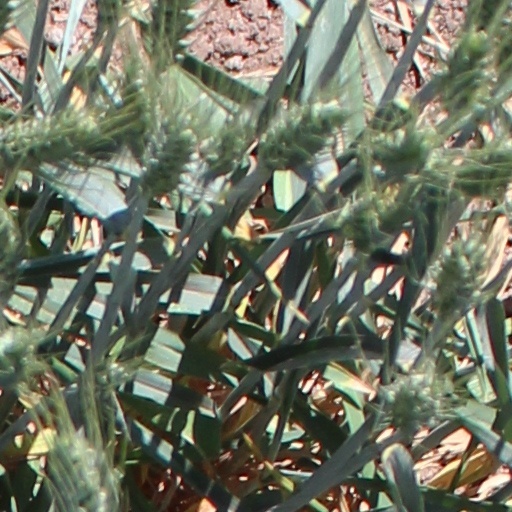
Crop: wheat